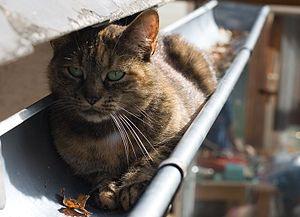
Une gouttière est un ouvrage de collecte des eaux pluviales disposé à l'égout d'un toit. Elle diffère d'un chéneau par la nature discontinue de son support. Le chéneau est posé sur une fonçure faite généralement de voliges ou de frises jointives, quelquefois de plâtre. La gouttière est portée par des crochets dont les profils caractérisent des façons régionales.
Un chat de gouttière ou chat de maison est un chat domestique qui n’a pas de race précise. Le chat de gouttière est l'équivalent du chien bâtard.